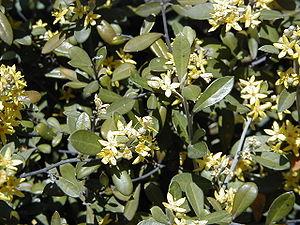
La famille des Argophyllacées regroupe des plantes dicotylédones ; elle comprend 17 espèces réparties en 2 genres.